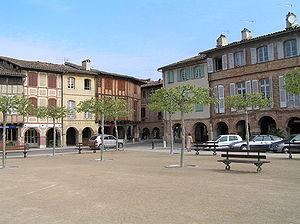
En architecture, les couverts désignent les passages abrités, posés sur des piliers en bois, qui entourent la place centrale d'une bastide du Sud-Ouest de la France. Par extension les galeries en arcades de briques ou de pierre de ces villes neuves médiévales peuvent aussi être appelées « couverts ».
Lisle-sur-Tarn est une commune française située dans le département du Tarn, en région Occitanie.